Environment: real
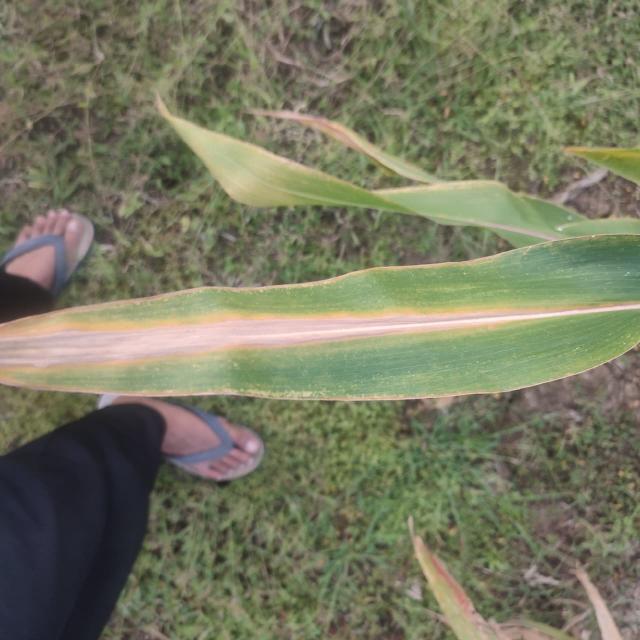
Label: nitrogen_deficiency